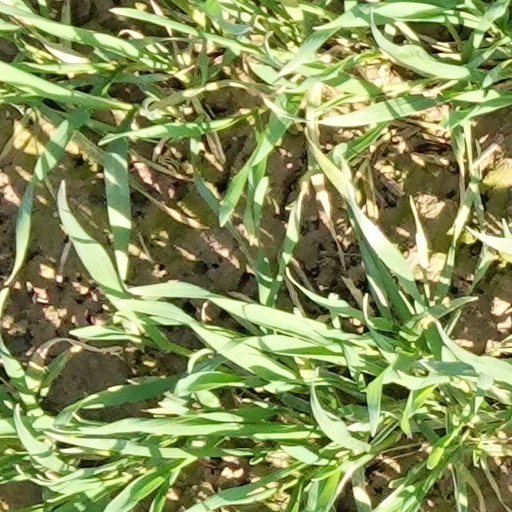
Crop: wheat